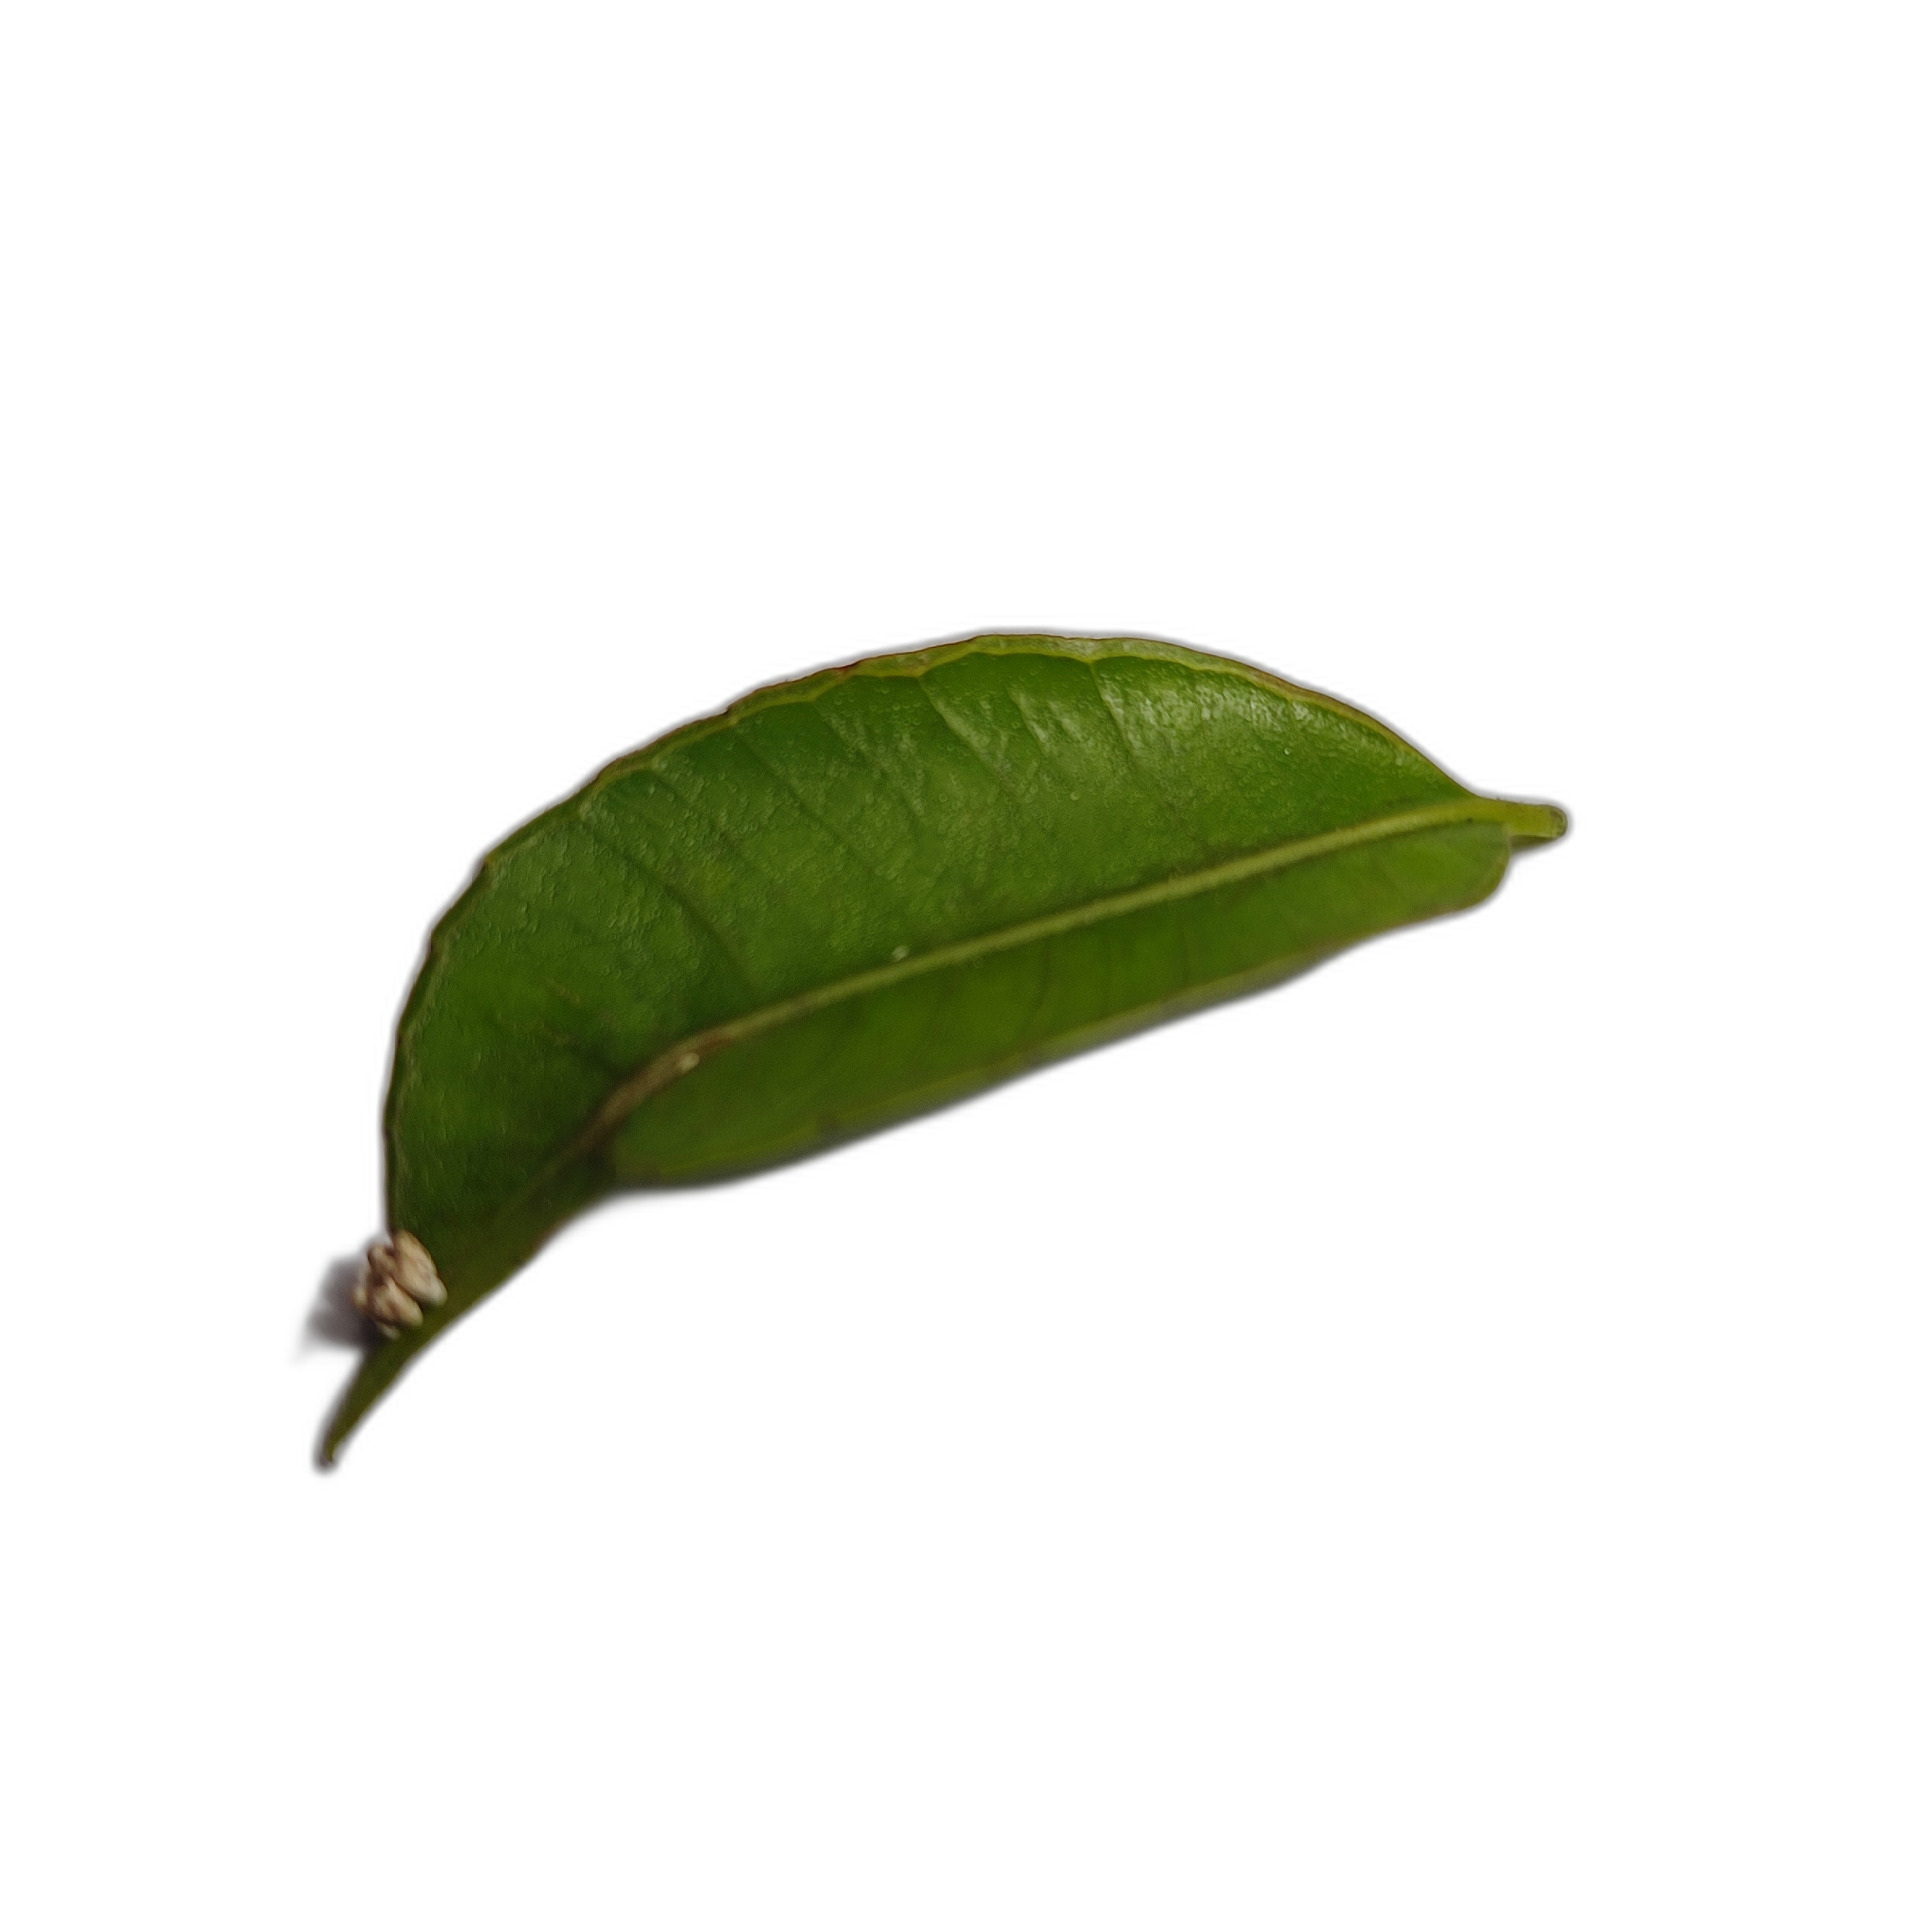
Label: healthy